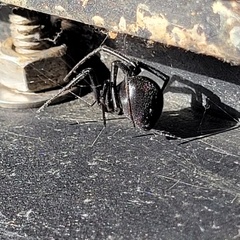
Species: Lactrodectus_hesperus